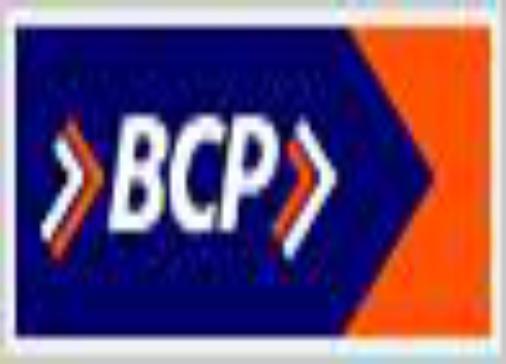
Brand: BCP
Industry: Leisure